List of diplomatic missions in Mozambique

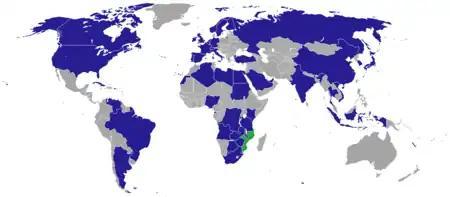
Map of diplomatic missions in Mozambique

Entries marked with an asterisk (*) are member-states of the Commonwealth of Nations. As such, their embassies are formally termed as "high commissions".